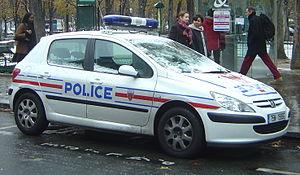
Forces de la Police nationale devant le Grand Palais à Paris, France"